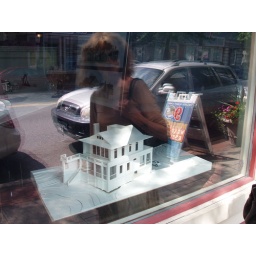
Viewing model homes displayed in architect's office window